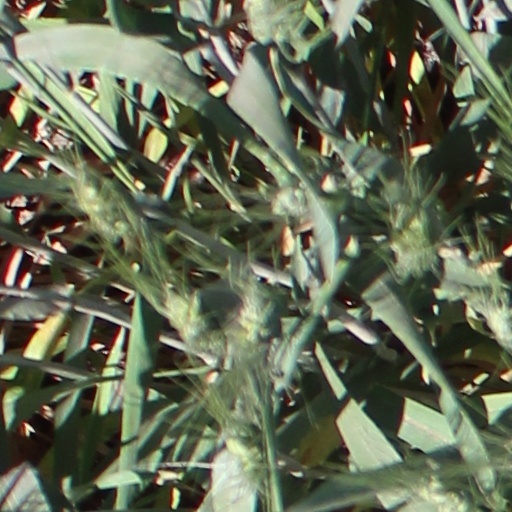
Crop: wheat